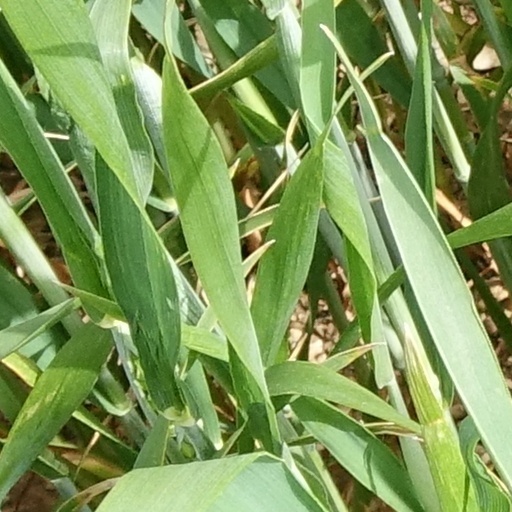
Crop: wheat